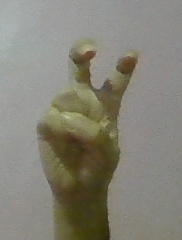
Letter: toot